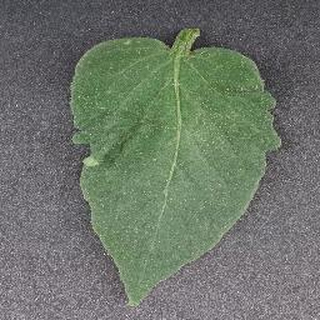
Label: healthy_tomato